William Beckwith (sculptor)

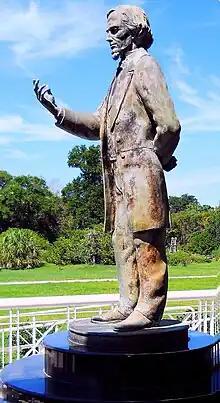
Beckwith's statue of Jefferson Davis at the Jefferson Davis Presidential Library and Museum

William (Bill) Norwood Beckwith (born 1952) is an American sculptor and educator. He is credited with having built the first commercial fine arts bronze foundry in Mississippi.